Yupʼik clothing

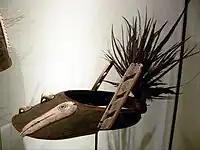
Yup'ik semi-conical bentwood hunting visor ("elqiaq") with walrus ivory and feather decoration. Ethnological Museum of Berlin.

Hood ruff ("negiliq" in Yup'ik and Cup'ik, "negili" in Cup'ig) is not similar neck ruff. Both men's and women's parka hoods were finished with a large hood cover, known as "sunshine ruff" or "sunburst ruff" made from strips of wolverine and fox. The sunshine ruff is made to resemble the rays of the sun beaming from one's face. The ruff on a fancy parka was constructed of not merely one or two layers of fur but of three or four of different tints and thicknesses. The "yurturuaq" is a small dark piece of fur at the very top of light-colored garment hood ruff (said to represent a black bear sitting on a mountain of snow) or small light piece of fur on dark-colored garment hood ruff (said to represent a polar bear).